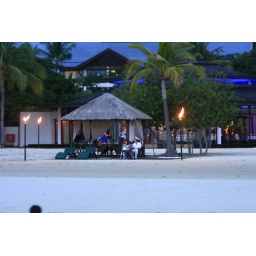
Gazebo in the white (ish) sand